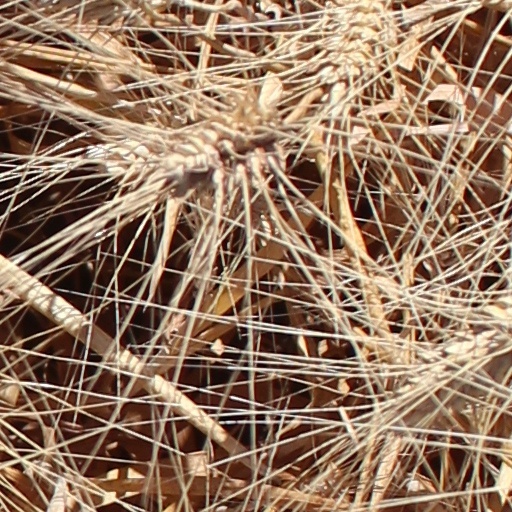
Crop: wheat